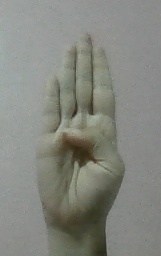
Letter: kaaf